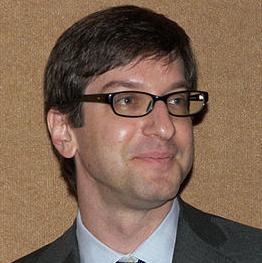
Age: 40